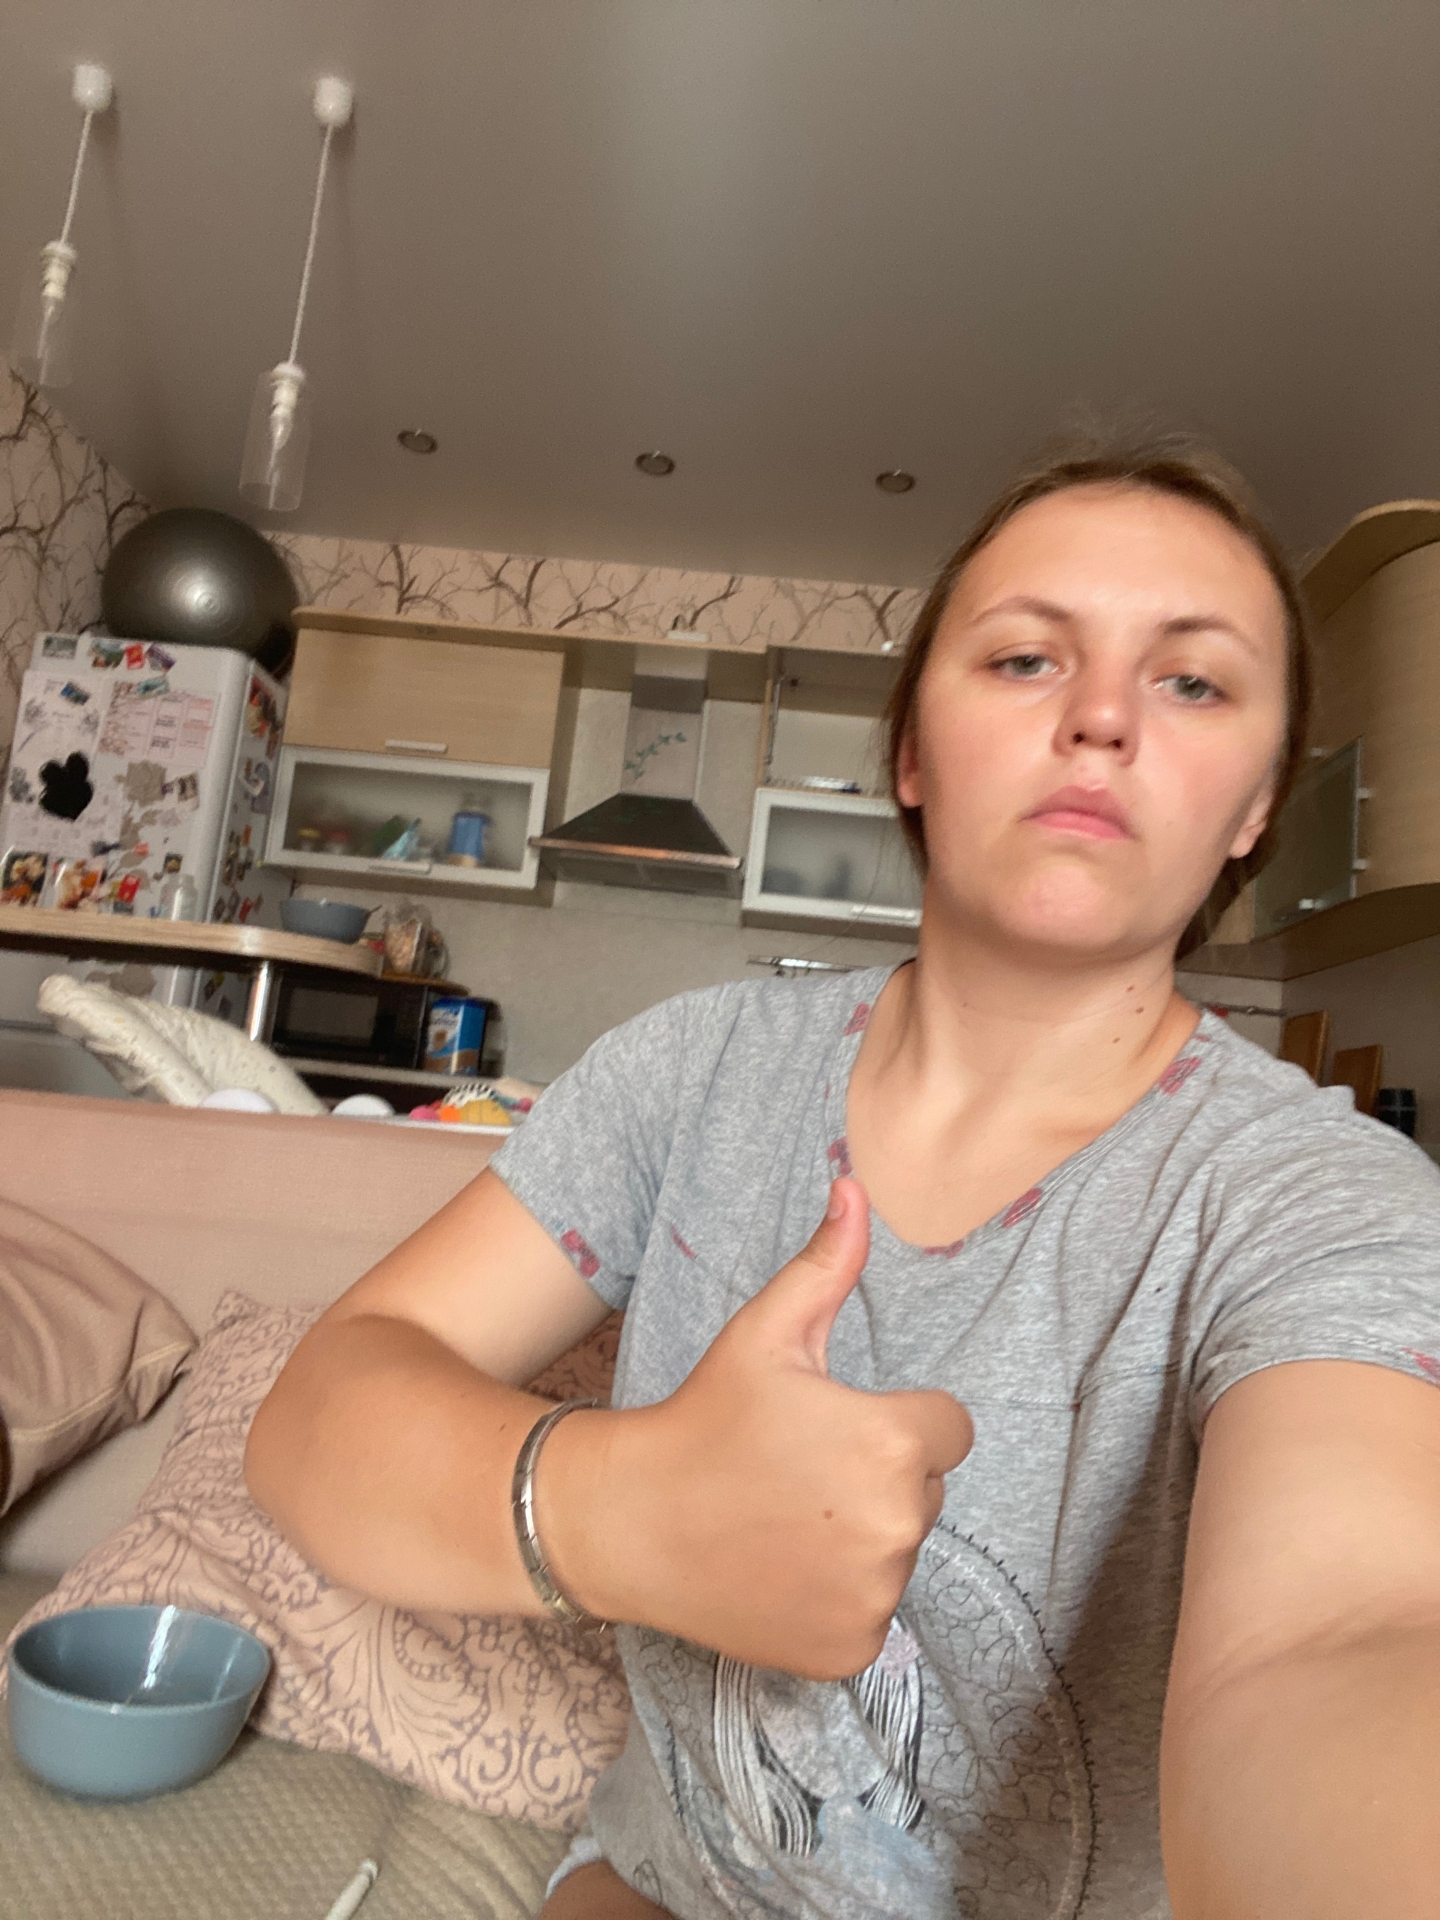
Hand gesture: like